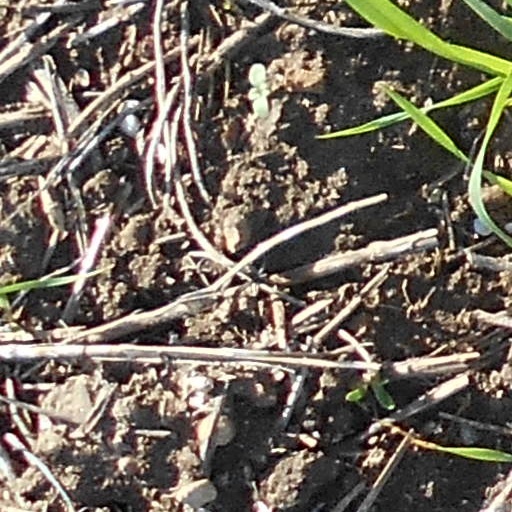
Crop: wheat